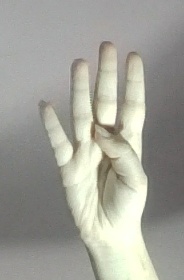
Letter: kaaf